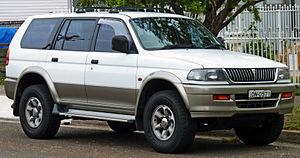
Le Mitsubishi Pajero Sport est un 4x4 produit par Mitsubishi Motors depuis 1996. Une seconde génération est sortie fin 2008 sur la base du Mitsubishi L200.